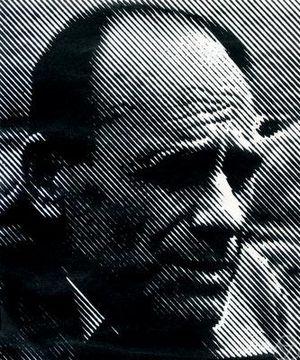
Andrzej Mostowski était un mathématicien polonais.